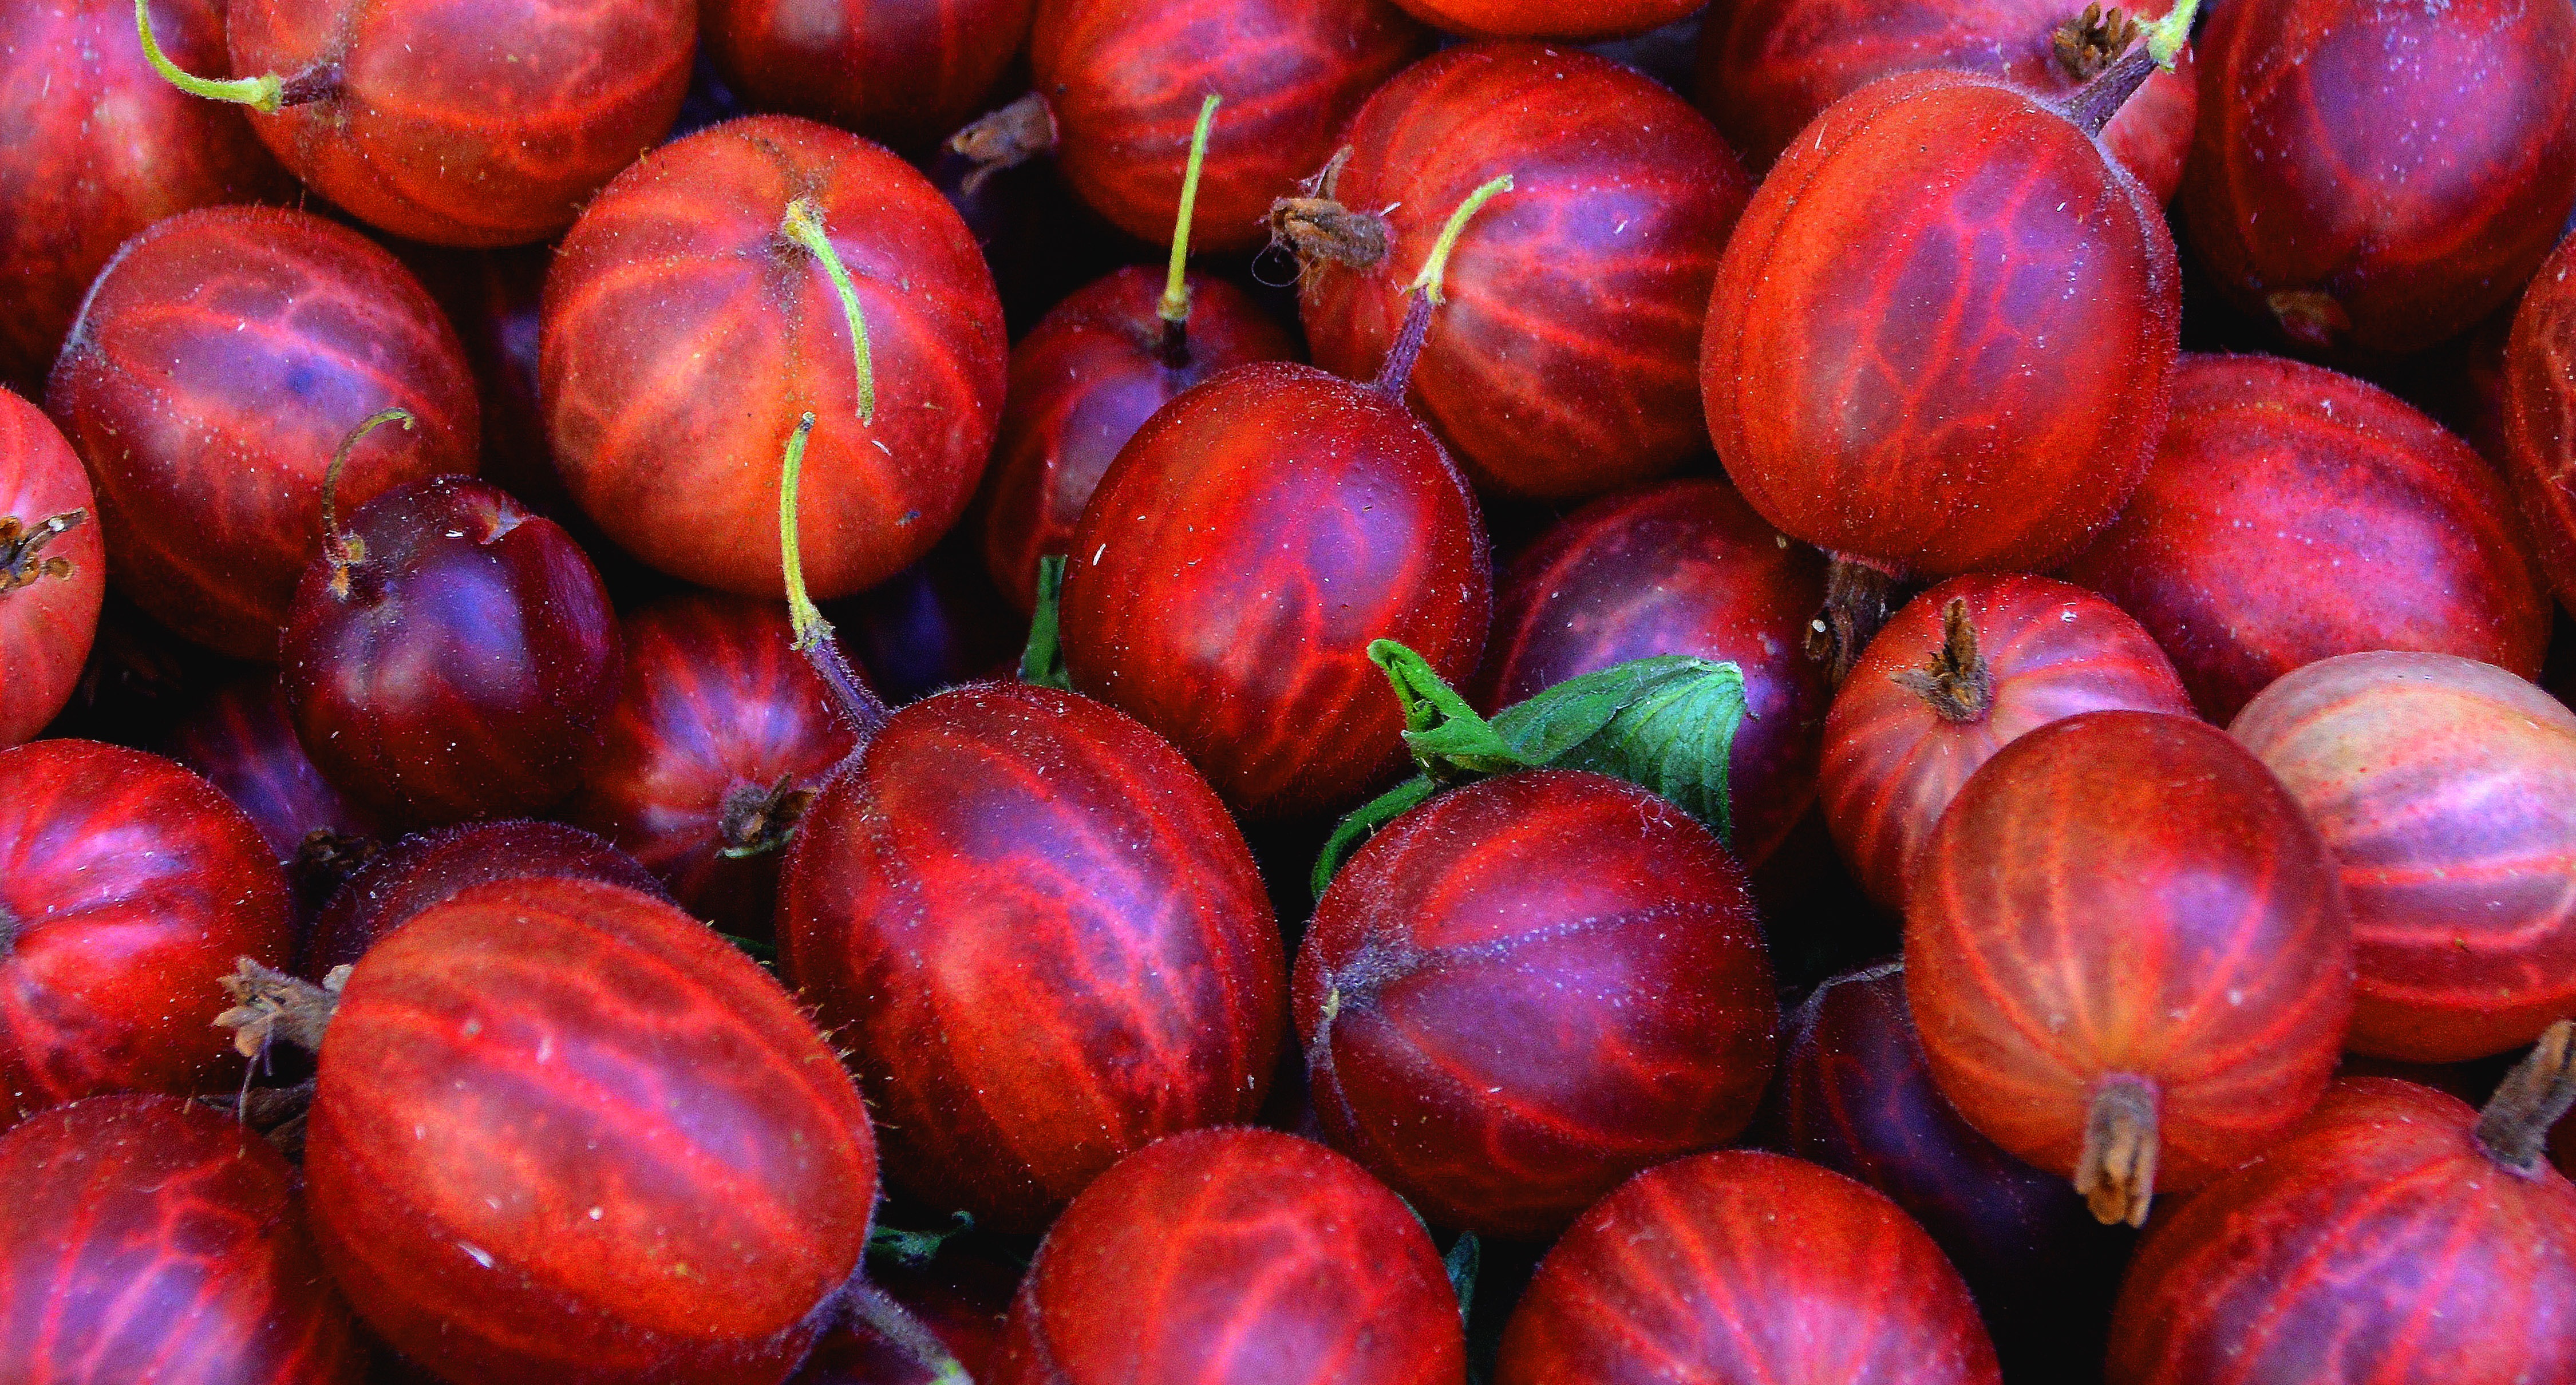
plant, fruit, berry, food, produce, market, healthy, chestnut, bio, purchasing, gooseberry, left untreated, flowering plant, shallot, tropical fruits, naturkost, organic farming, land plant, nuts seeds